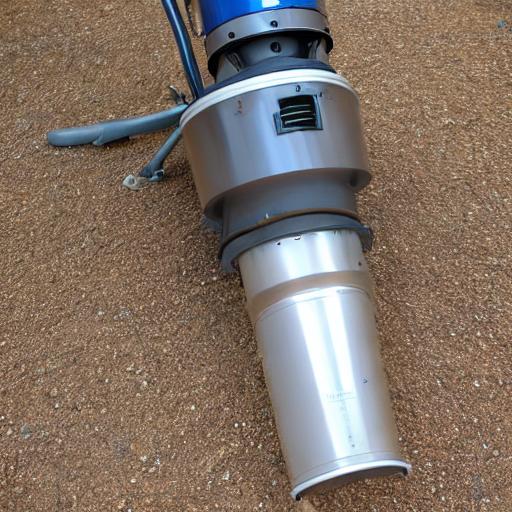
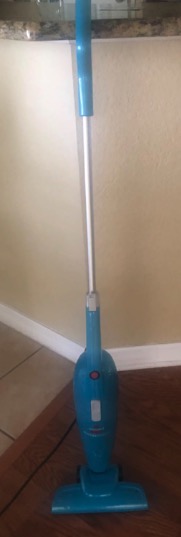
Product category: items_vacuum
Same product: no